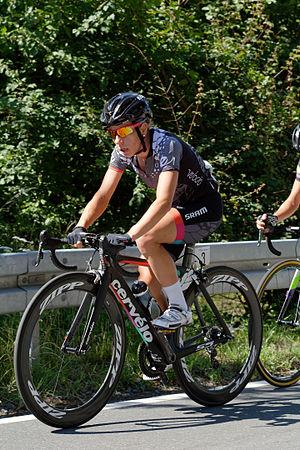
Trixi Worrack est une coureuse cycliste allemande, membre de l'équipe Trek-Segafredo. Elle est notamment quintuple championne du monde du contre-la-montre par équipes en 2012, 2013, 2014, 2015 et 2018. Elle a également remporté la Primavera Rosa en 2005 et le Tour de l'Aude en 2004, ainsi que les titres de championne d'Allemagne sur l'épreuve sur route, trois fois, du contre-la-montre et de cyclo-cross.
La 20ᵉ édition du Tour d'Italie féminin a eu lieu du 3 juillet 2009 au 12 juillet 2009. La course fait partie du calendrier UCI féminin en catégorie 2.1. Divisé en neuf étapes, son parcours est très montagneux. L'équipe Cervélo TestTeam Women domine l'épreuve : ses coureuses Kirsten Wild, Emma Pooley et Claudia Häusler portent le maillot rose au soir de huit des dix étapes, prologue inclus. Cette dernière gagne la course et le classement par points. La formation gagne aussi le classement par équipes. Columbia-HTC Women s'impose de son côté sur trois étapes grâce à Judith Arndt, Ina-Yoko Teutenberg et Mara Abbott. L'Américaine remporte le classement de la meilleure grimpeuse et monte sur la deuxième marche du podium. Il est complété par Nicole Brändli. Le classement de la meilleure jeune est lui gagné par Lizzie Armitstead.
La 25ᵉ édition de Tour de l'Aude cycliste féminin a eu lieu du 15 mai 2009 au 24 mai 2009. La course fait partie du calendrier UCI féminin en catégorie 2.1. Elle se résume principalement à un affrontement entre les équipes Cervélo TestTeam Women et Nürnberger Versicherung, qui dominent notamment le contre-la-montre par équipes. Claudia Häusler, Kristin Armstrong et Regina Bruins de la première équipe, se classent respectivement première, quatrième et septième du classement général ; tandis que Trixi Worrack et Amber Neben de la deuxième équipe sont deuxième et sixième. Claudia Häusler construit sa victoire dans l'étape montagneuse de Castelnaudary et profite de la force de son équipe pour défendre son maillot jaune jusqu'au bout. Trixi Worrack qui est sa principale adversaire, gagne une étape et le maillot de meilleure grimpeuse.